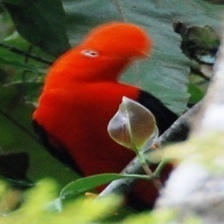
Species: COCK OF THE  ROCK
Scientific name: RUPICOLA